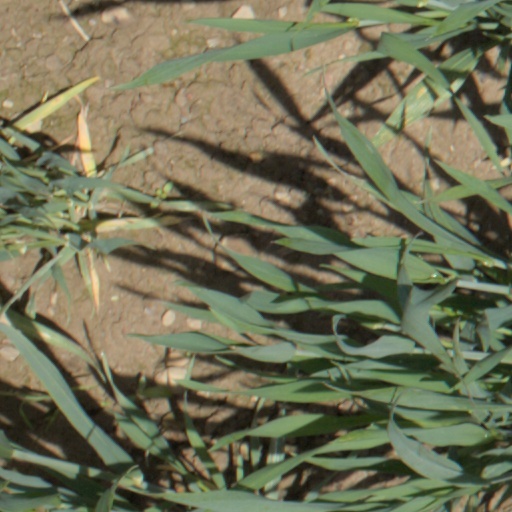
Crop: wheat